Masataka Kawase

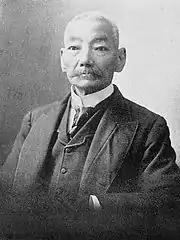
Masataka Kawase

Viscount , a.k.a. was a Japanese Shishi, and later, a diplomat.